Sha Qianli

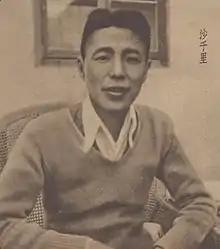
Sha Qianli

Sha Qianli (1901 – April 26, 1982) was a Chinese male politician, who served as the vice chairperson of the Chinese People's Political Consultative Conference.